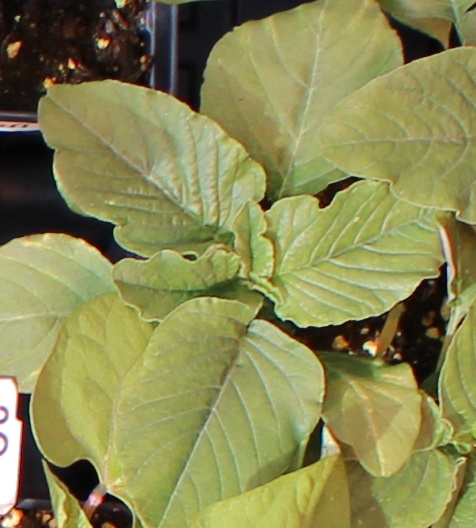
Label: Redroot Pigweed